Church arson

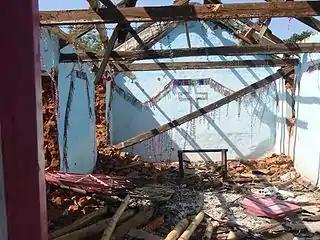
Remains of a church property burnt down during 2008 Kandhamal violence in Orissa in August 2008

During the 1998 attacks on Christians in southeastern Gujarat, Human Rights Watch reported dozens of churches and prayer halls burned down by Sangh Parivar members.